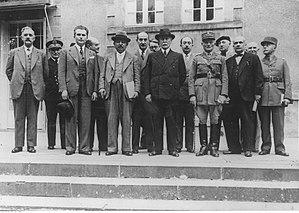
Le «
Le nom de régime de Vichy désigne le régime politique dirigé par Philippe Pétain, qui assure le gouvernement de la France au cours de la Seconde Guerre mondiale, du 10 juillet 1940 au 20 août 1944 durant l’occupation du pays par le Troisième Reich. Le régime est ainsi dénommé car le gouvernement siégeait à Vichy, situé en zone libre.
Pierre Laval, né le 28 juin 1883 à Châteldon et mort fusillé le 15 octobre 1945 à la prison de Fresnes, est un homme d'État français.
Le cinquième gouvernement Pierre Laval est le premier gouvernement du régime de Vichy en France, constitué par Philippe Pétain après le vote du 10 juillet 1940 lui donnant les pleins pouvoirs constituants. Il se termine le 13 décembre 1940 par le renvoi de Pierre Laval. Il n'est pas reconnu comme légitime par le Conseil de défense de l'Empire, Gouvernement de la France Libre, qui lui est reconnu par le Gouvernement britannique.
Philippe Pétain, né le 24 avril 1856 à Cauchy-à-la-Tour et mort en captivité le 23 juillet 1951 sur l'île d'Yeu, est un militaire, diplomate et homme d'État français. Élevé à la dignité de maréchal de France en 1918, il est frappé d'indignité nationale et déchu de sa distinction militaire en 1945.
Henry Lémery, né le 9 décembre 1874 à Saint-Pierre et mort le 26 avril 1972 à Paris, est un homme politique français.